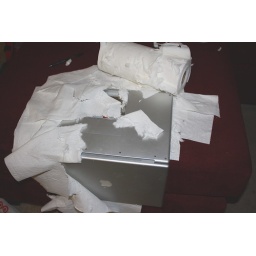
What happens when you drop your computer in the bathtub and leave the cat alone with the papertowels